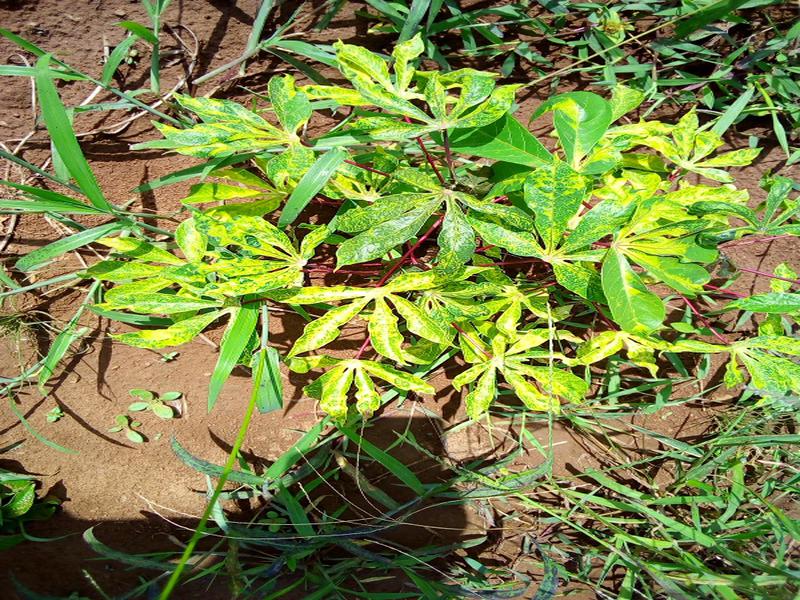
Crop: cassava
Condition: mosaic_disease